Scania K series

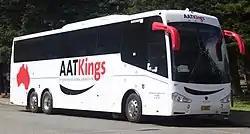
AAT Kings, Coach Concepts bodied K440EB

The K280EB, K310EB, K320EB, K340EB, K360EB, K380EB, K400EB, K410EB, K420EB, K440EB, K450EB, K470EB, K480EB and K490EB chassis have independent front suspension and are used for top end coaches. (4x2, 6x2 and 6x2*4).